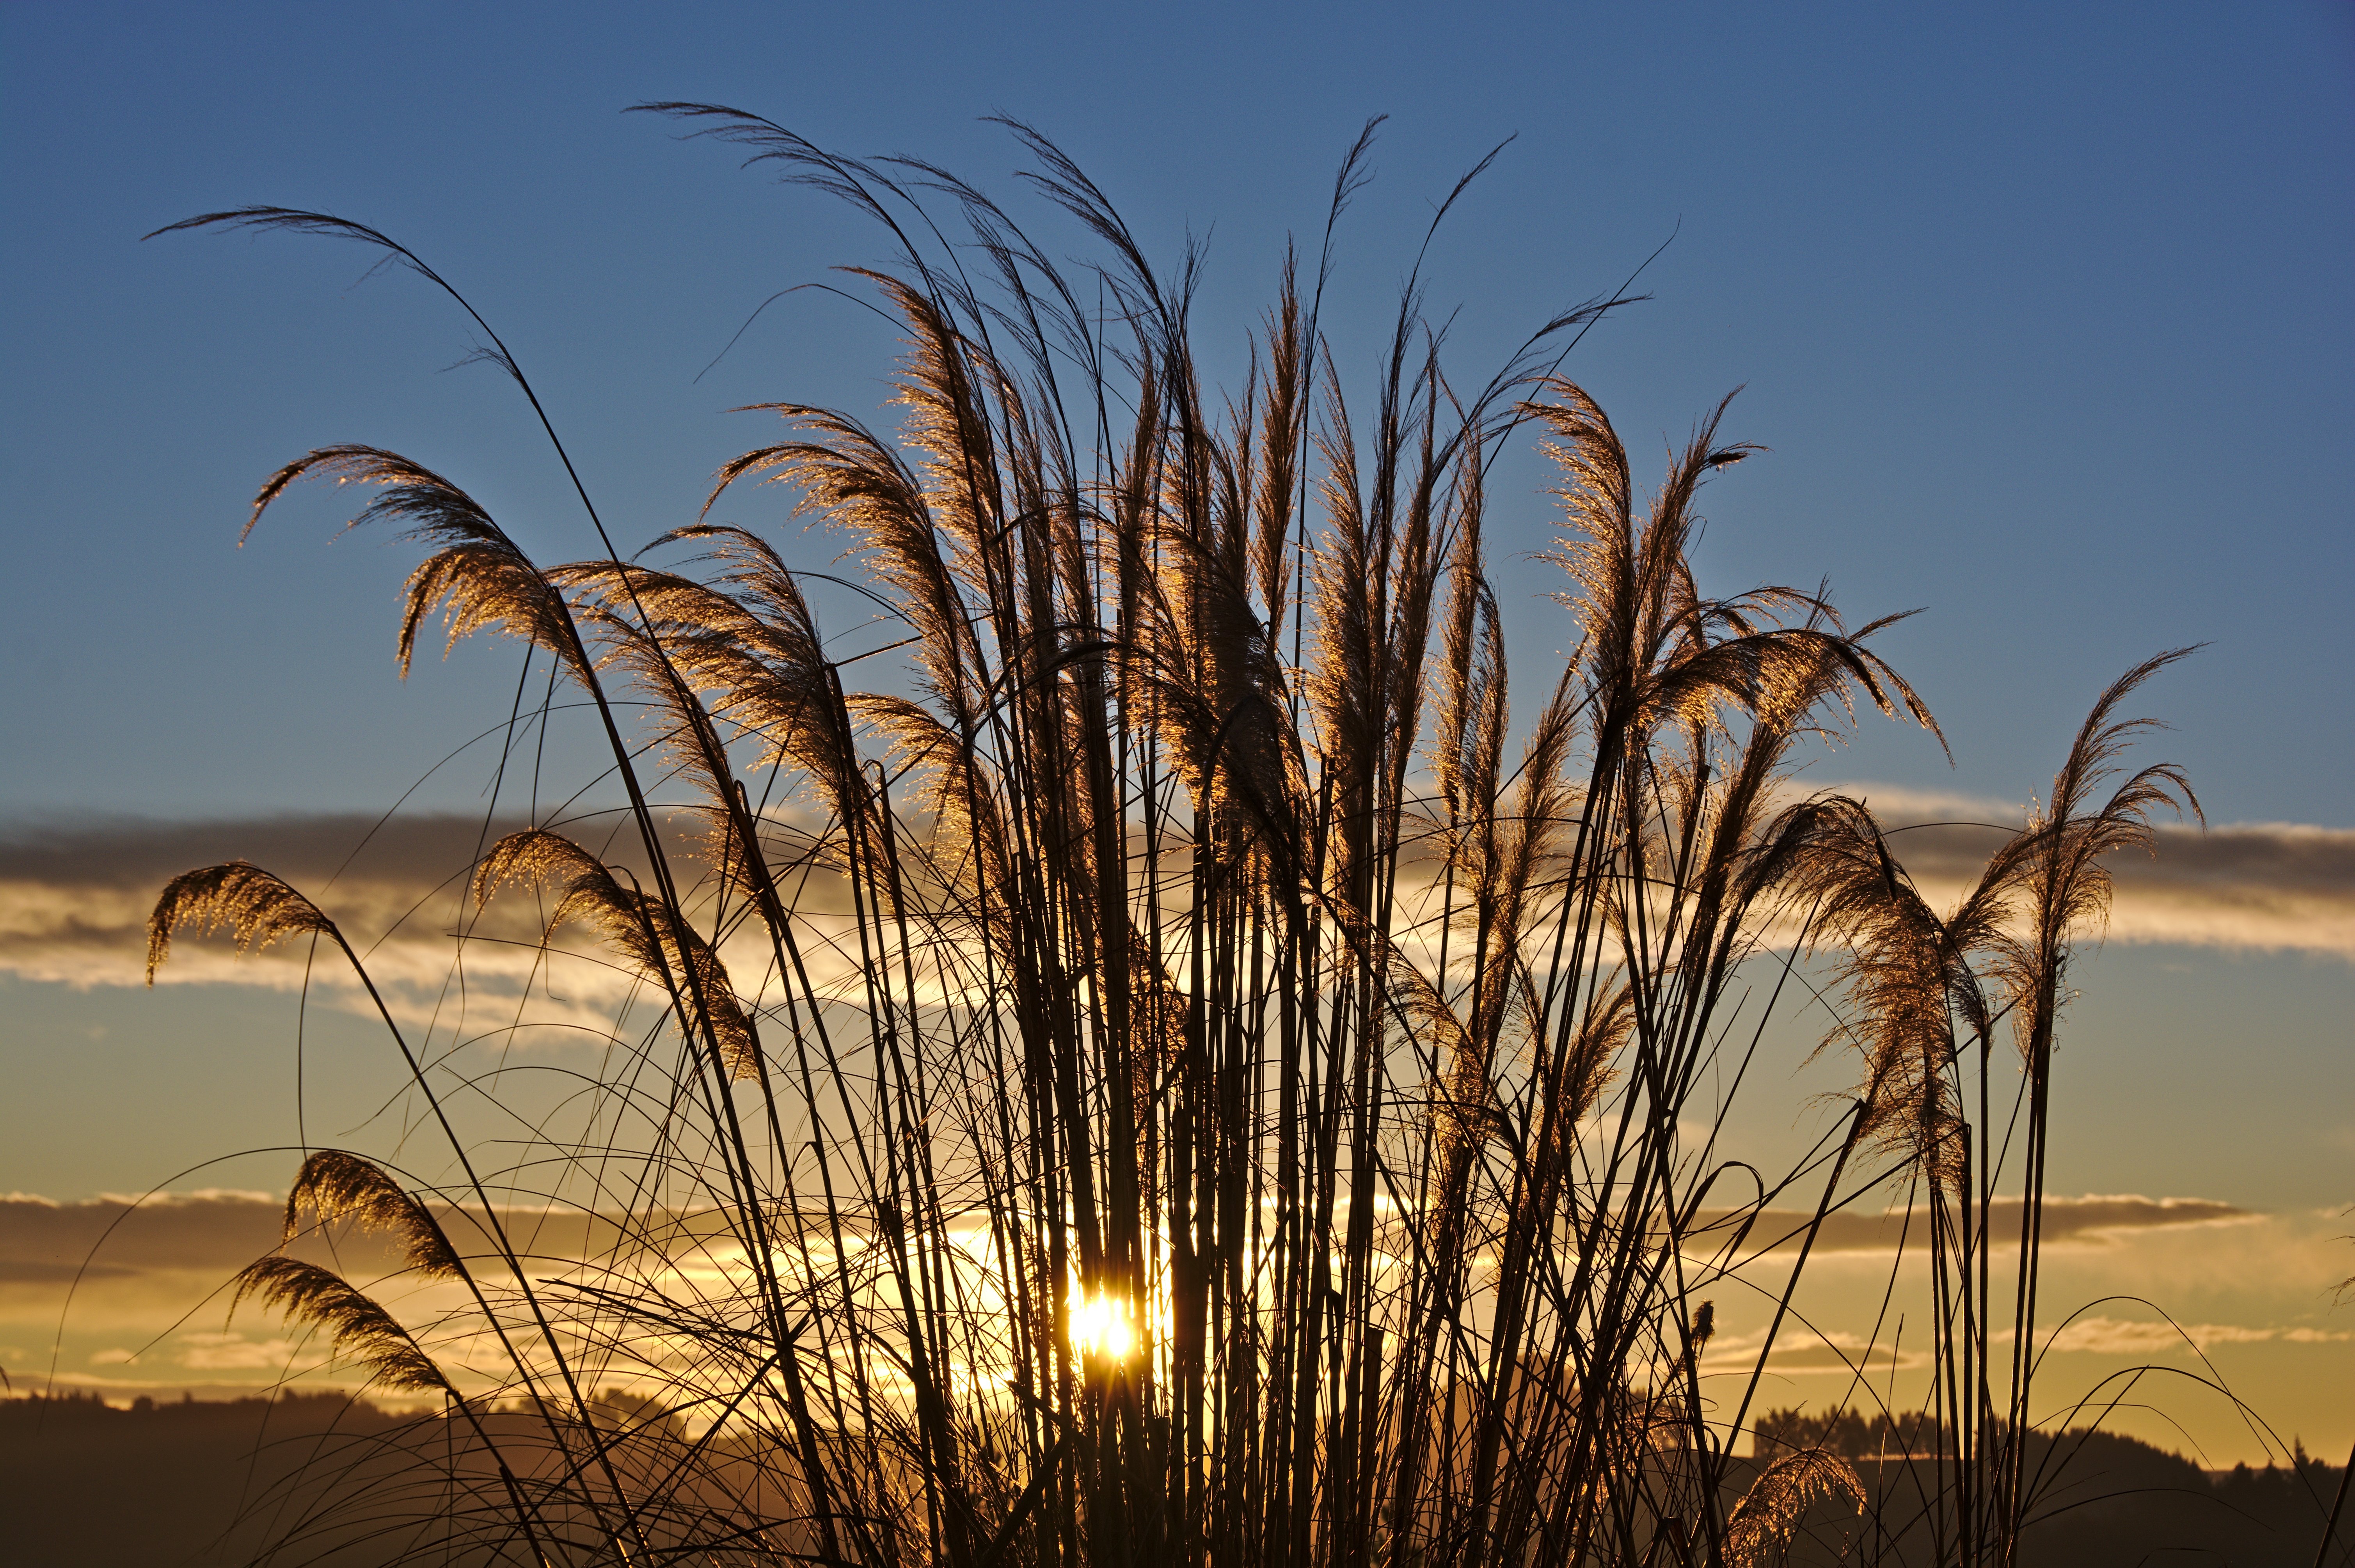
tree, nature, grass, horizon, branch, plant, sky, sunrise, sunset, field, prairie, sunlight, morning, wind, dawn, dusk, evening, food, savanna, flowering plant, natural environment, grass family, arecales